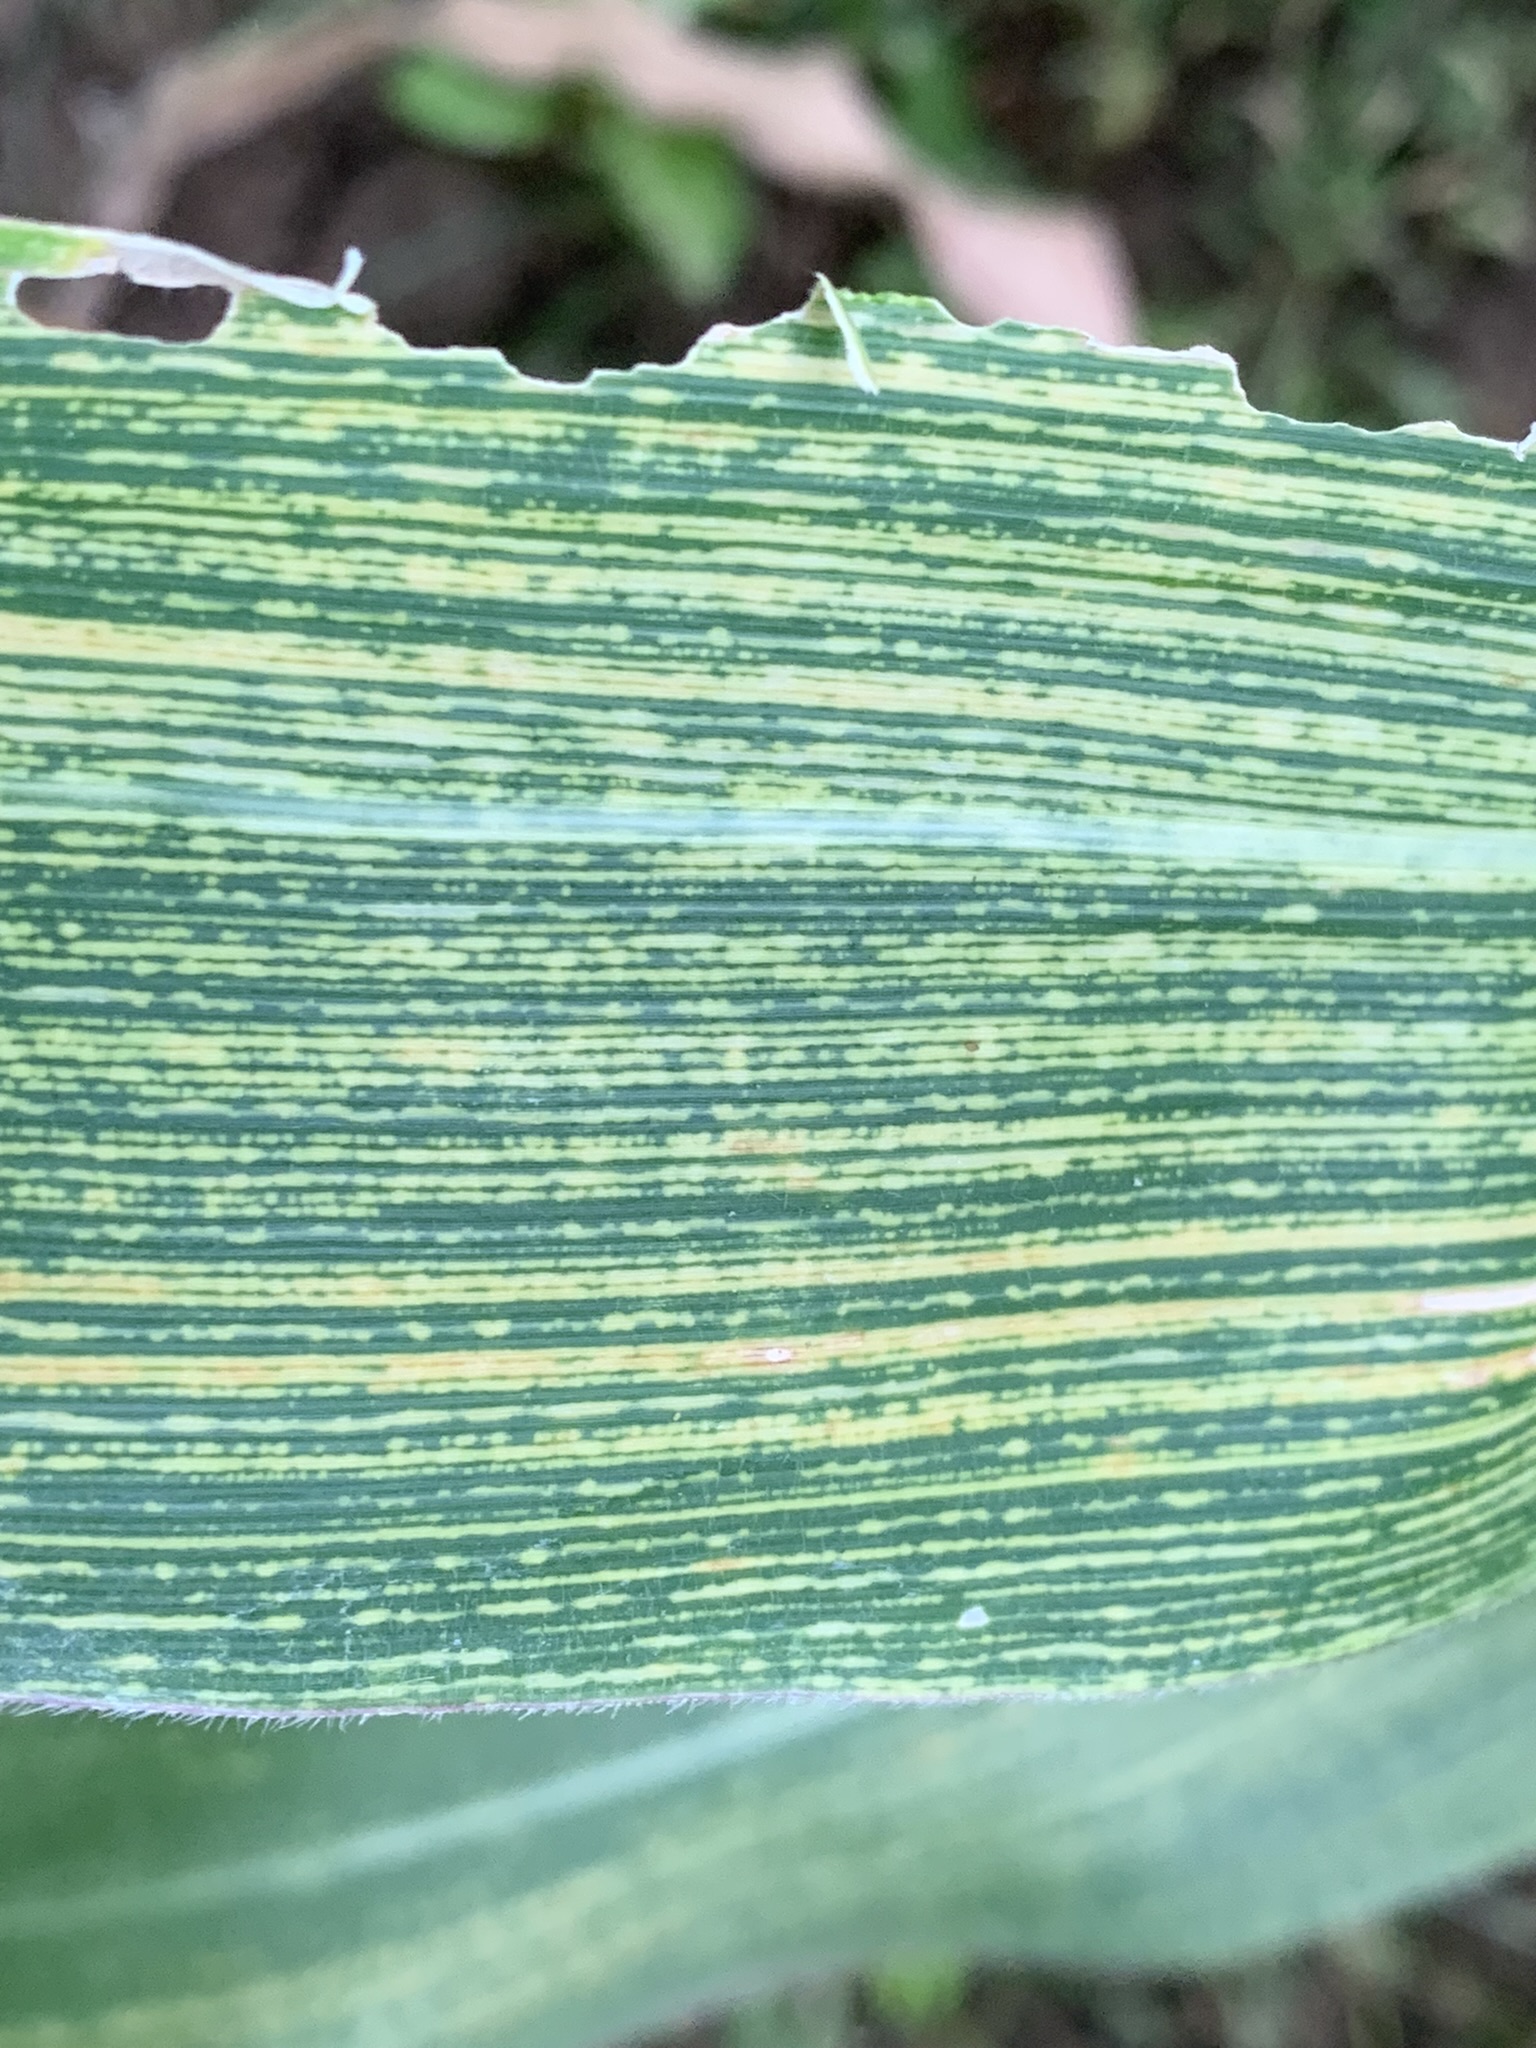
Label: MSV